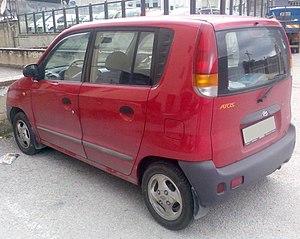
La Hyundai Atos est un véhicule construit par la marque sud-coréenne Hyundai. La version originale est créée en 1997, la version Atos Prime à partir de 1999. La production de l'Atos Prime est encore en cours dans les autres pays jusqu'à présent.